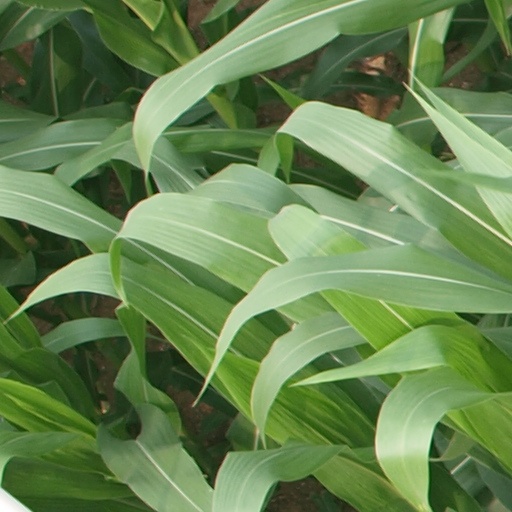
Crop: maize; corn